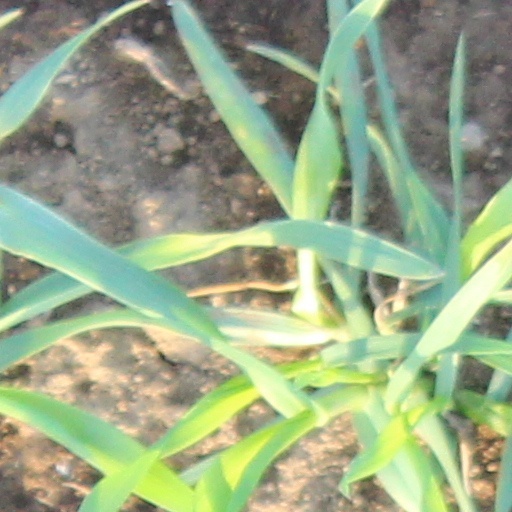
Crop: wheat